Genevieve R. Cline

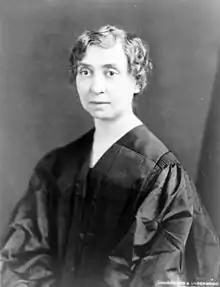

Genevieve Rose Cline (July 27, 1877 – October 25, 1959) was a judge of the United States Customs Court and the first woman to serve in the United States federal judiciary, serving as an Article I federal judge.